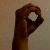
The image shows a hand gesture representing the letter 'O' in Indian Sign Language.